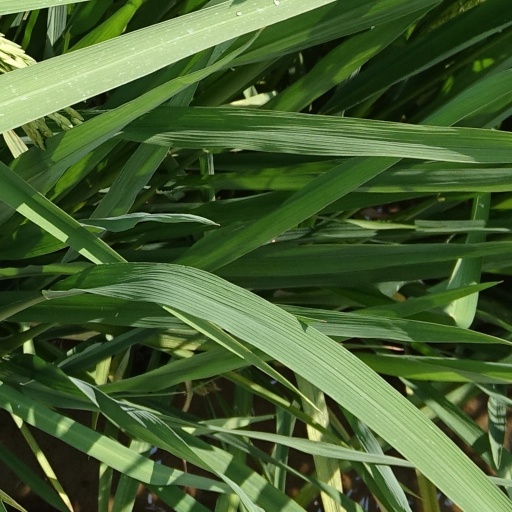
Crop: rice